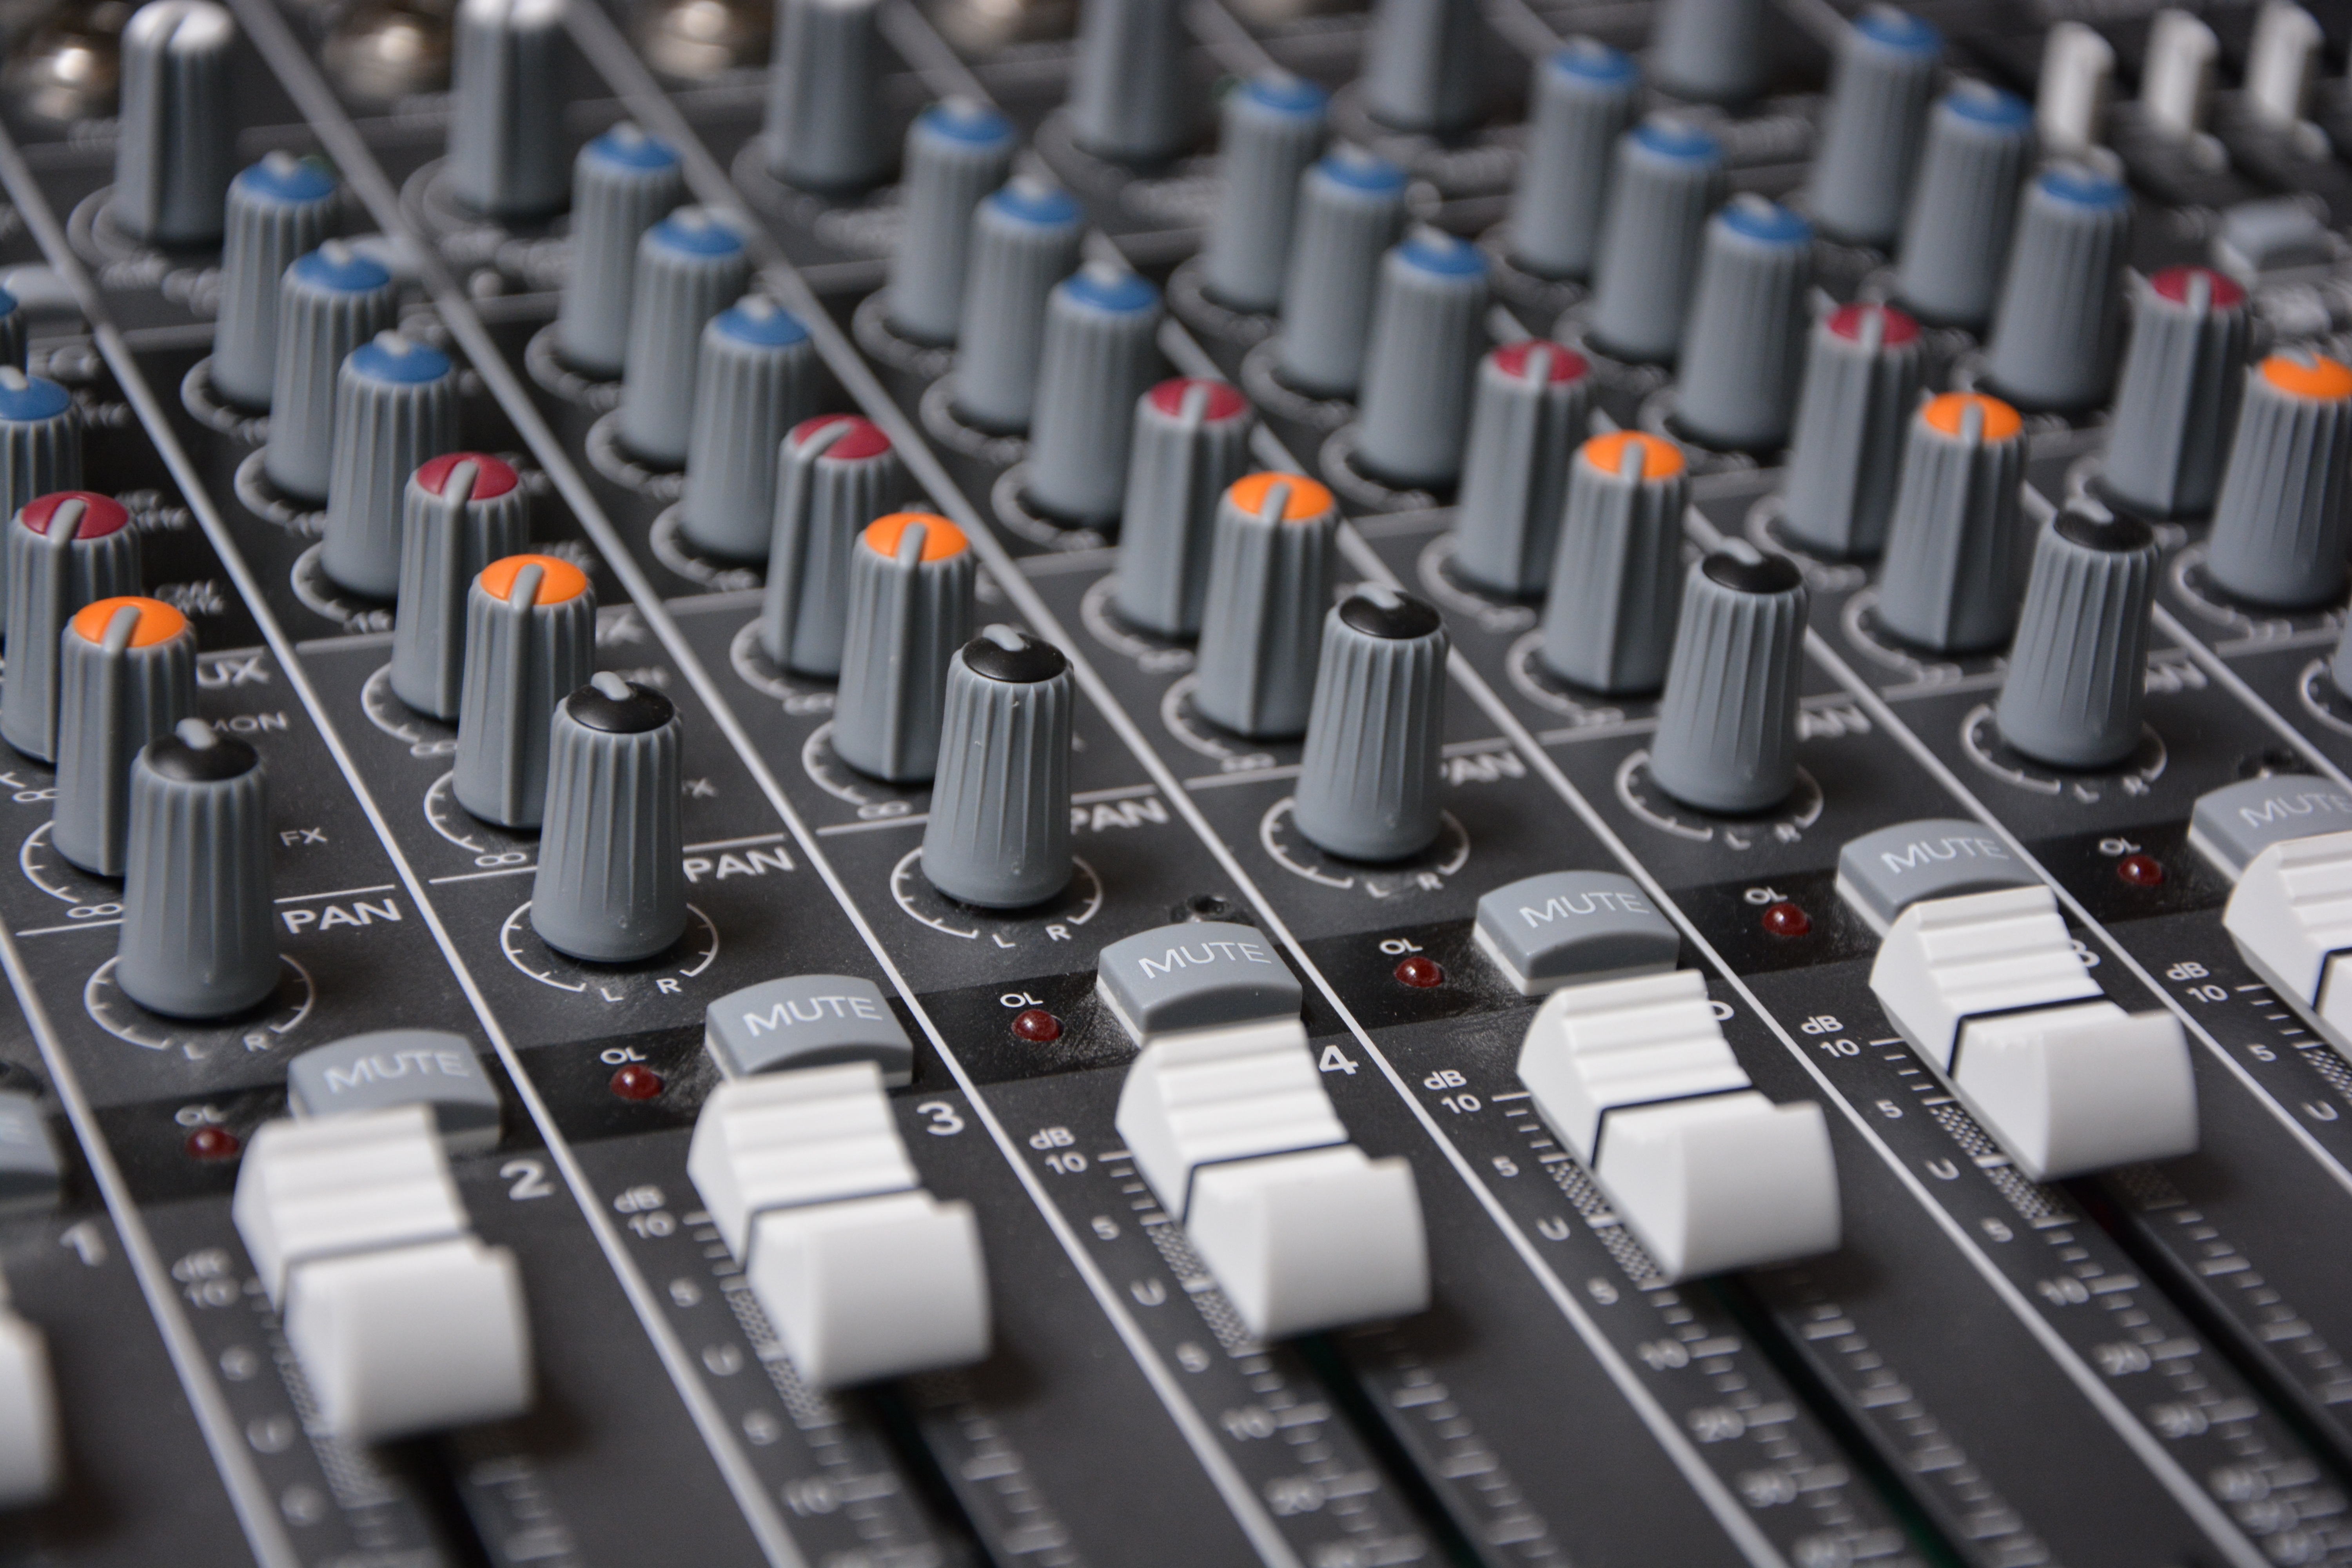
desk, music, technology, controller, analog, studio, amplifier, yamaha, amp, close up, audio, mixer, digital, sound, volume, slider, poti, datailaufnahme, music studio, sound studio, computer keyboard, fader, audio equipment, music system, sound mixer, volume control, electronic device, musical keyboard, electronic instrument, audio engineer, mixing console